Rusty Crawford

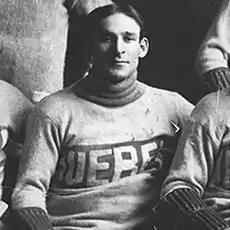
Rusty Crawford with the Quebec Bulldogs

Returning east, Crawford joined the defending Stanley Cup champion Quebec Bulldogs of the National Hockey Association (NHA) in 1912 and became a top scorer in the NHA during his time there. He won his first Stanley Cup in his first season, helping the Bulldogs defend their title against challenger from Sydney, Nova Scotia. Following the collapse of the NHA in 1917, the Bulldogs joined the newly formed National Hockey League, but chose not to operate in its first seasons. Crawford was claimed by the Ottawa Senators in a dispersal draft. He began the 1917–18 NHL season with Ottawa but was loaned to the Toronto Arenas late in the season as the Senators were required to keep their roster within required limits after they signed Frank Nighbor to a contract. Completing the season in Toronto, Crawford and the Arenas won the Stanley Cup, defeating the Pacific Coast Hockey Association's Vancouver Millionaires in a five-game series. The Arenas signed Crawford to a new contract before the 1918–19 season, a deal that was protested by Ottawa who claimed that they retained his rights since he was only given to Toronto on loan. NHL president Frank Calder was required to arbitrate a resolution, and ordered the Toronto club to surrender one player of Ottawa's choice in exchange for Crawford. Following the season, Crawford returned to Saskatoon to play senior-amateur hockey with the Saskatoon Crescents.